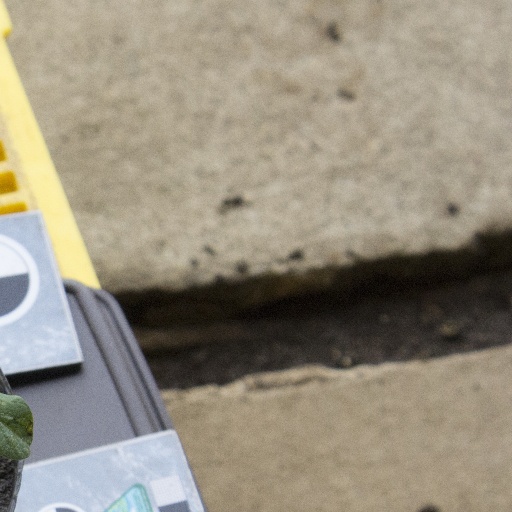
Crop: soybean